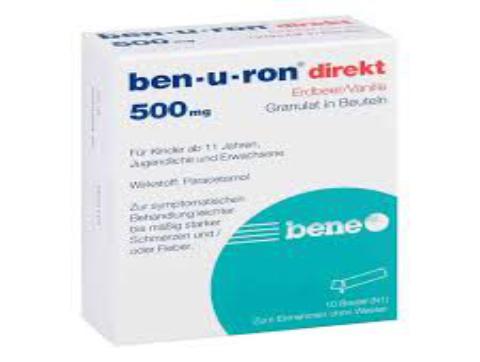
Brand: benuron
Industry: Medical